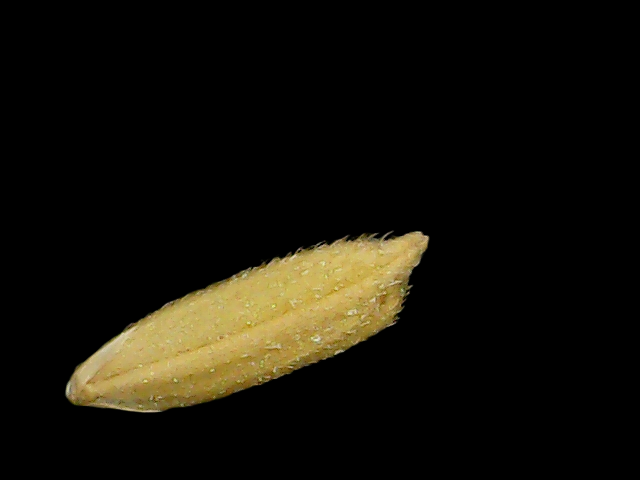
Rice variety: Binadhan17